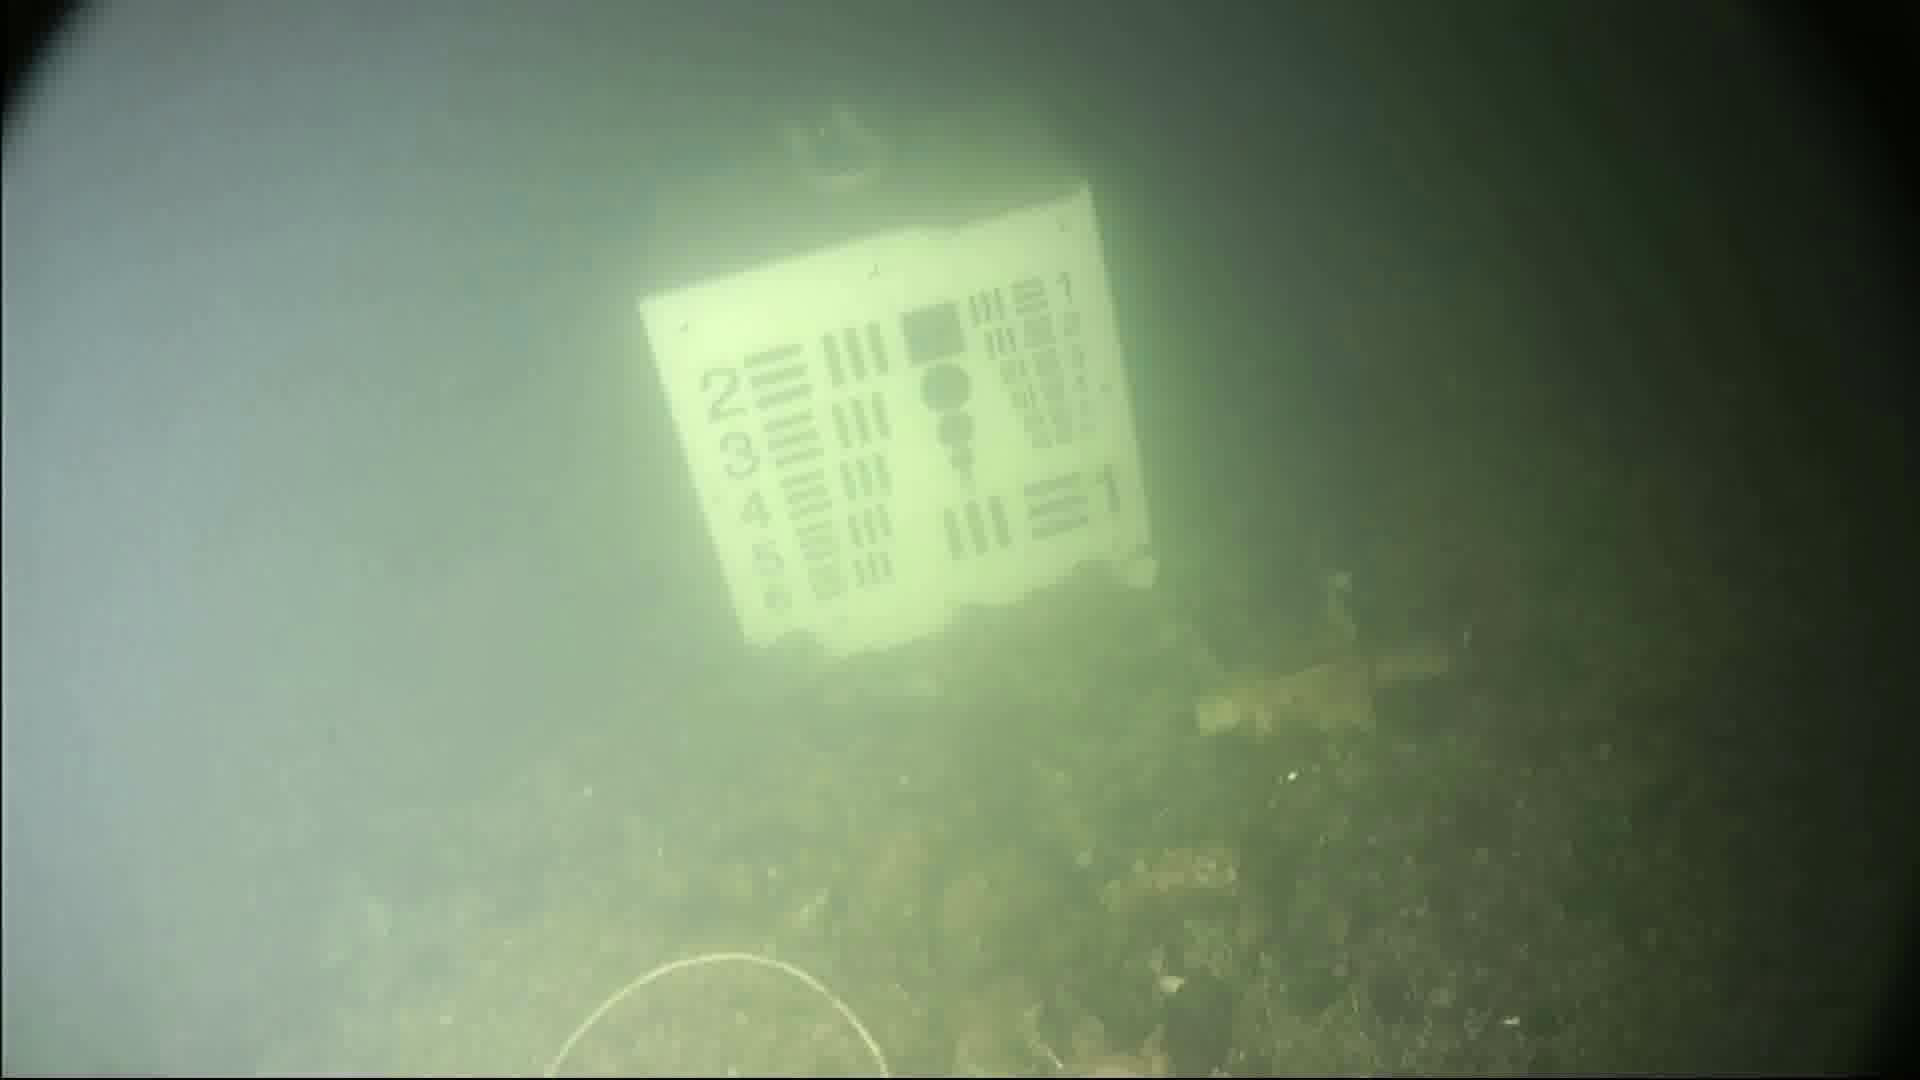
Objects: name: crab